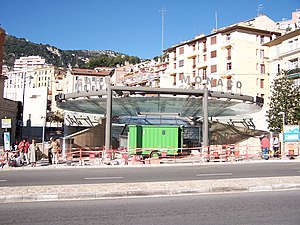
Gare de Monaco-Monte-Carlo
Indgangen til stationen i 2006
Gare de Monaco–Monte-Carlo er i dag den eneste jernbanestation i bystaten Monaco, og ligger på Marseille–Ventimiglia-jernbanen. Da Monaco ikke har et nationalt jernbaneselskab, bliver stationen udelukkende betjent af det franske SNCF.